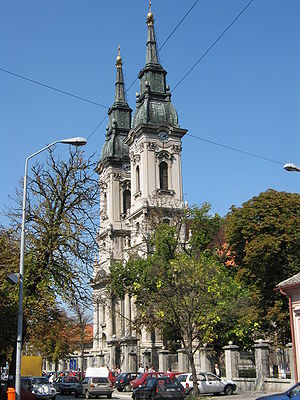
Pančevo
kirke i Pančevo
Pančevo er en by i det nord-centrale Serbien, med et indbyggertal på cirka 77.000. Byen er hovedstad i Syd-Banat-distriktet, og ligger ved bredden af floden Timiş.